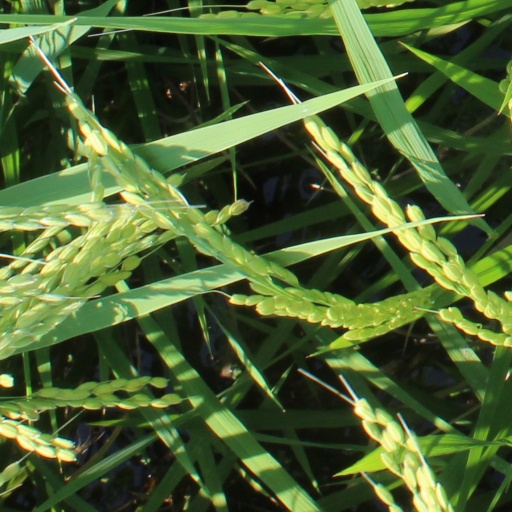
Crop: rice